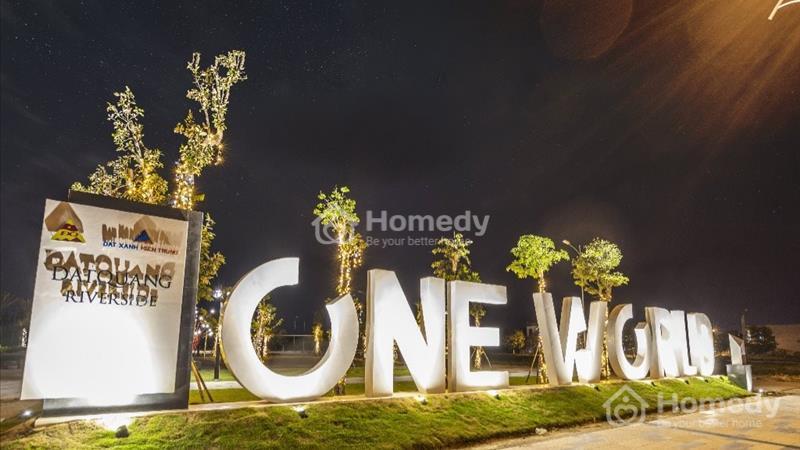
có một dòng chữ lớn màu trắng được đặt trên gờ cỏ